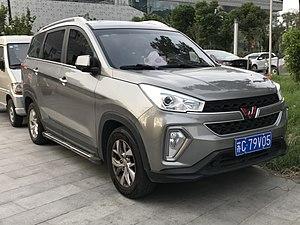
La Liuzhou Wuling Automobile Industry Co., Ltd., connu sur le marché automobile sous le nom de Wuling Motors est une co-entreprise entre Dragon Hill Holdings et le groupe Wuling établi en 2007 sous son nom actuel. La co-entreprise a trois filiales nommées Liuzhou Wuling Motors United Development Co. Ltd., Liuzhou Wuling Special-purpose Vehicle Manufacturing Co. Ltd. et Liuzhou Wuling Liuji Power Co. Ltd. et produit des moteurs, des véhicules de transport spécialisés, des mini-voitures électriques, des camions, des autobus et des pièces automobiles.